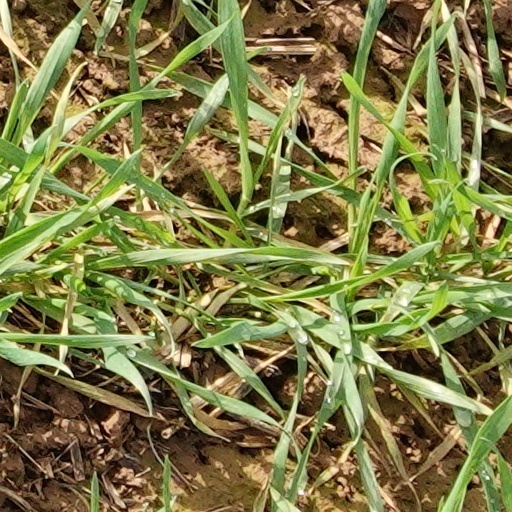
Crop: wheat